Monument Records

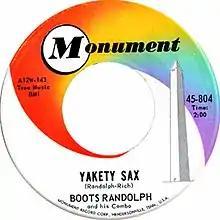
1963 Monument Records single label

In addition to Orbison, Monument became home to a number of other artists including The Velvets, Bob Moore, Boots Randolph, Charlie McCoy, Tony Joe White, Ray Stevens, Kris Kristofferson, Larry Jon Wilson, Larry Gatlin, and Robert Mitchum. Willie Nelson, Tommy Roe, Connie Smith were also signed to Monument for short times. The label was responsible for developing a number of artists including Jeannie Seely, Dolly Parton, and Grandpa Jones. In 1962, Monument Records made history when it released "Too Many Chicks" and "Jealous Heart" by Leona Douglas, the first country & western recording by an African-American woman.